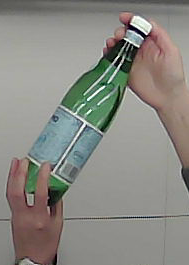
Product: sanpellegrino_water